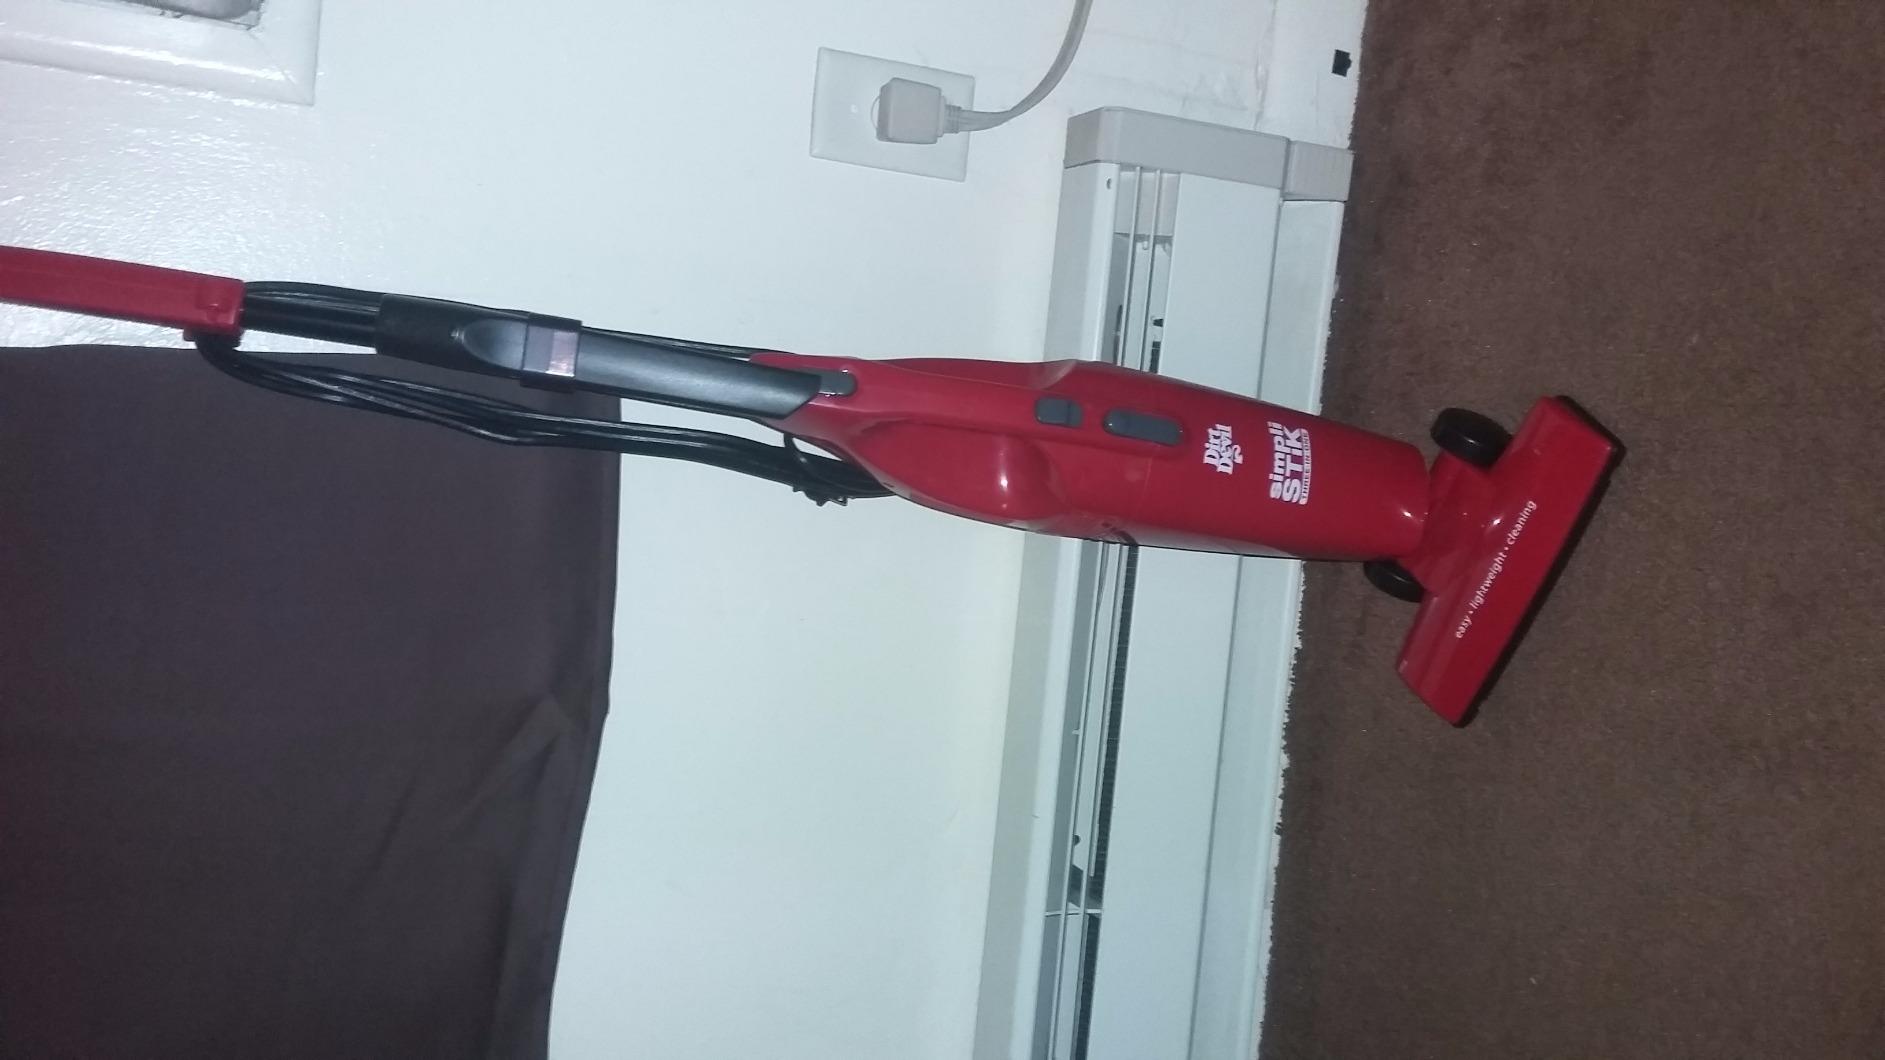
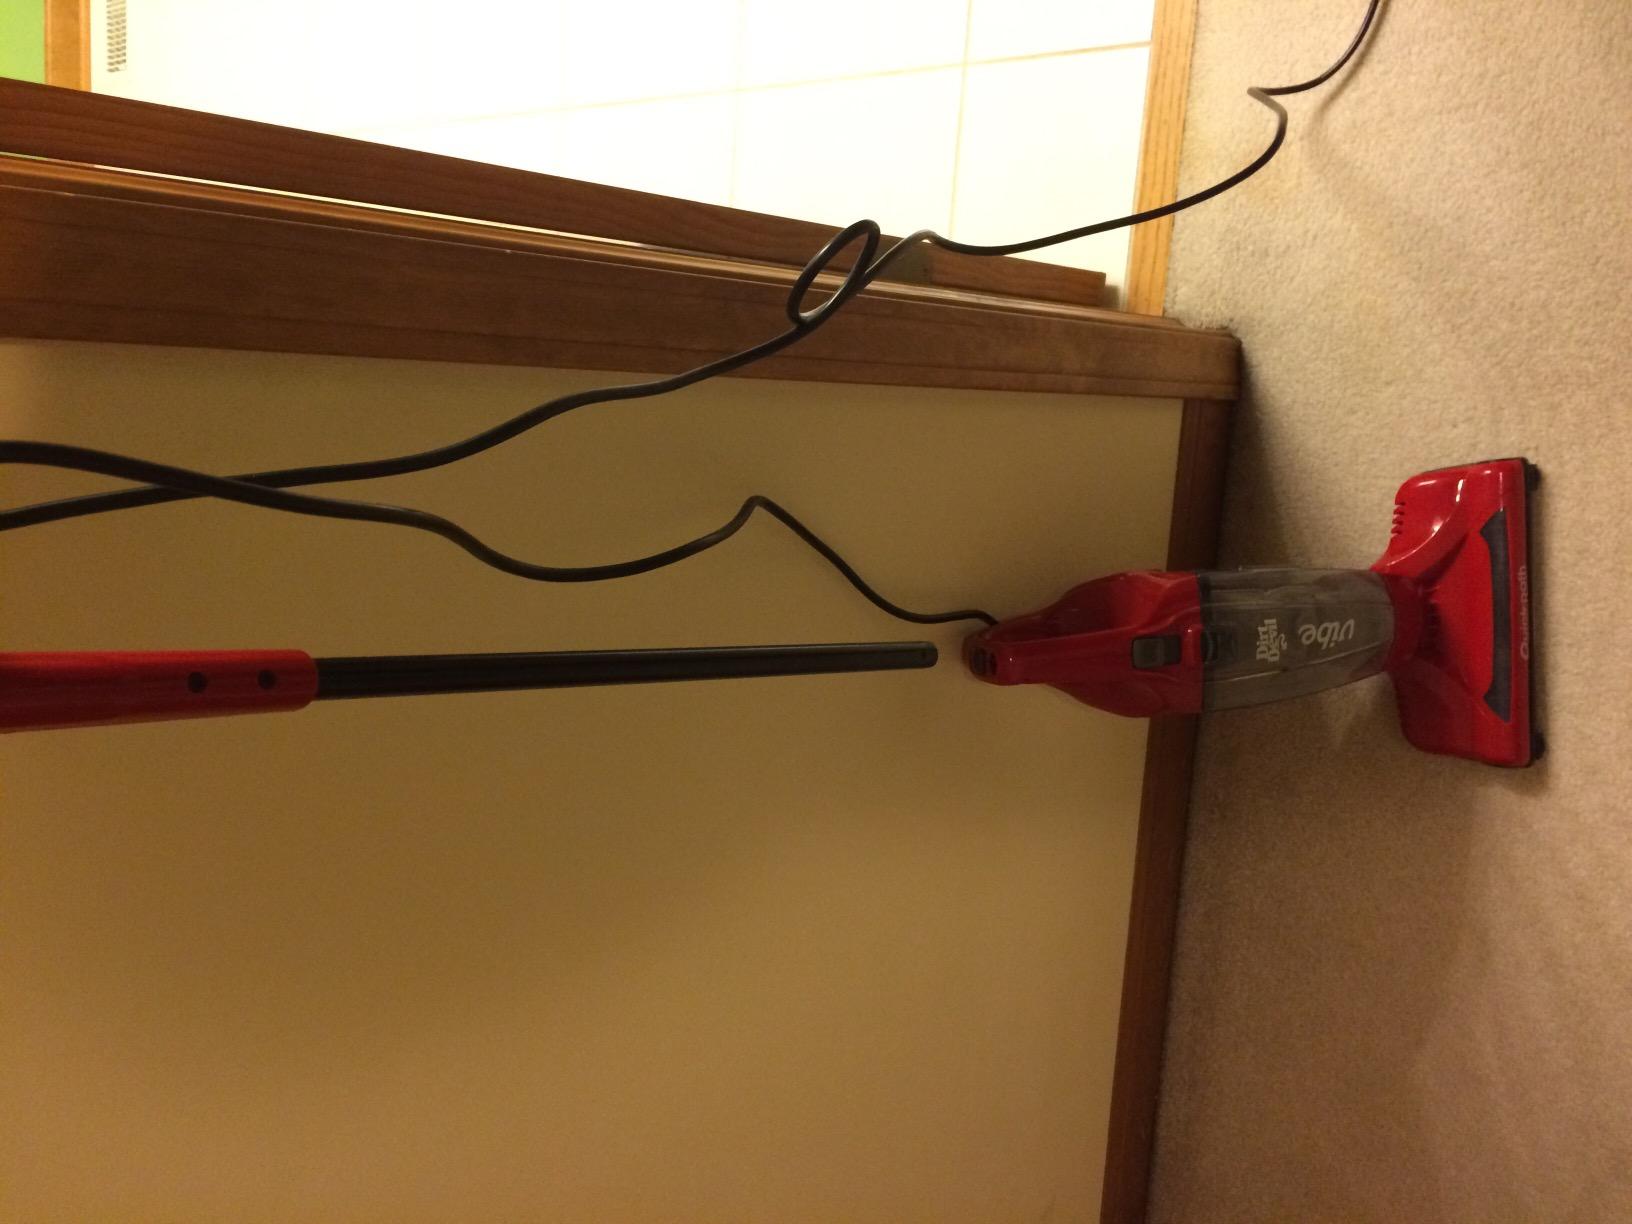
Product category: items_vacuum
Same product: no